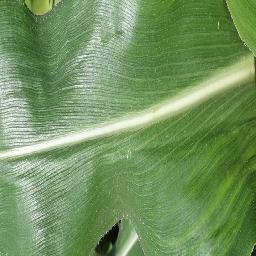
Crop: corn
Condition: (maize)_healthy